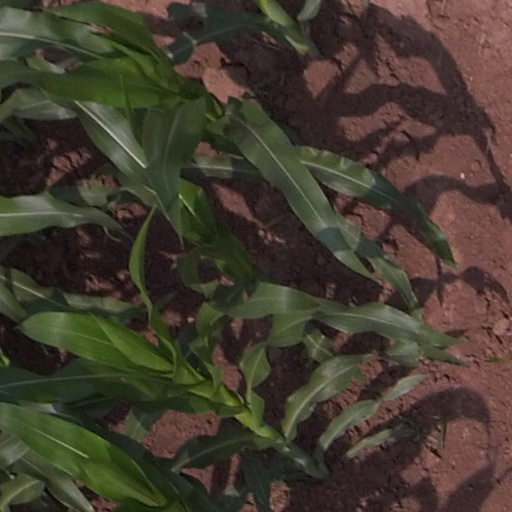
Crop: maize; corn